Short Sunderland

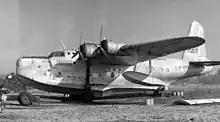
Sunderland III of Aquila Airways at Hamble Beach in 1955. This aircraft was the first transport conversion that had served BOAC 1943–1948, it still carried the name given to it by BOAC "Hadfield".

The next Ju 88 that attacked was hit by fire from the dorsal and nose turrets, and appeared to have been shot down. By this time, one crew member on the Sunderland had been mortally wounded and most of the others were wounded to varying degrees, while the aircraft's radio gear had been destroyed, among other damage. However, the rear gunner had recovered, and when "EJ134" was attacked from behind, another Ju 88 was badly damaged and left the fight. The remaining Ju 88s continued to attack and the front gunner damaged one of these, setting its engines on fire. Two more Ju 88s were also damaged and the Germans disengaged. "EJ134" was badly damaged and the crew threw everything they could overboard, while nursing the aircraft over the journey to Britain. At 2248 hours, Walker managed to beach the aircraft at Praa Sands, Cornwall. The 10 surviving crew members were able to wade ashore, while the Sunderland broke up in the surf. Walker received the Distinguished Service Order and several other crew members also received medals. They claimed three Ju 88s destroyed. With the exception of Walker, the crew returned to operations in a new "N for Nuts", which was lost over the Bay of Biscay two months later, in an attack by six Ju 88s. On 2 June 2013, a memorial was dedicated on the green at Praa Sands.